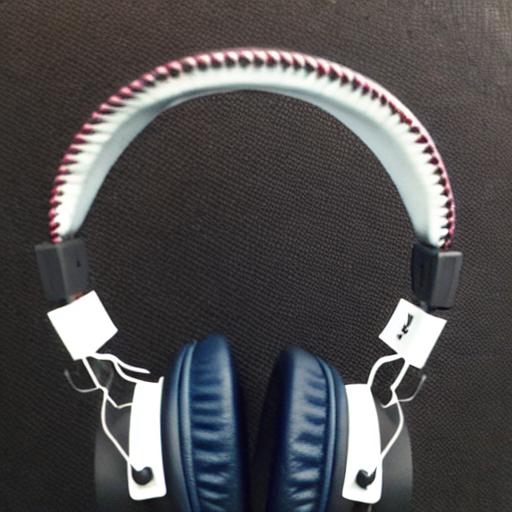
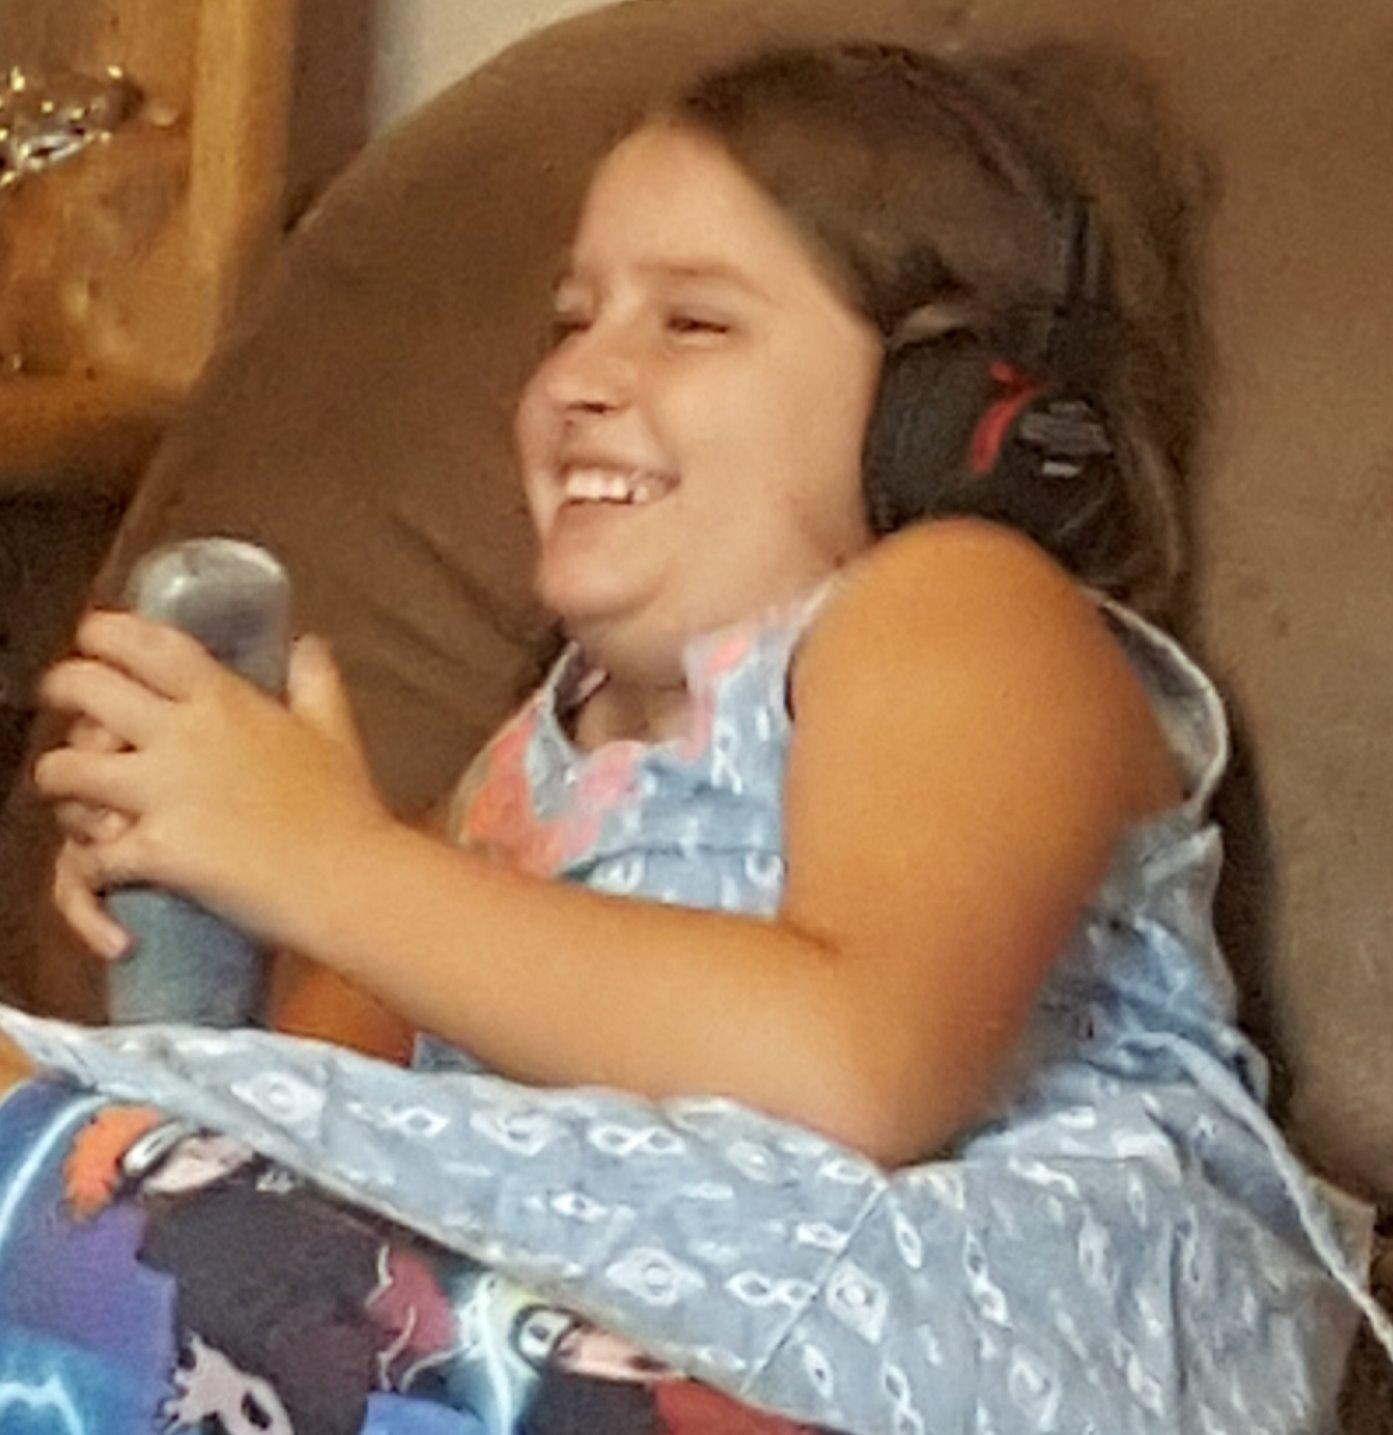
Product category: headphones
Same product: no